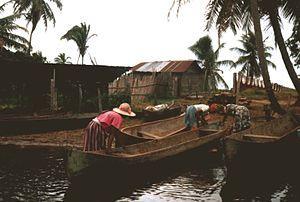
Limón est une municipalité du Honduras, située dans le département de Colón. Elle est fondée en 1917. La municipalité d'Iriona comprend 1 village et 23 hameaux.